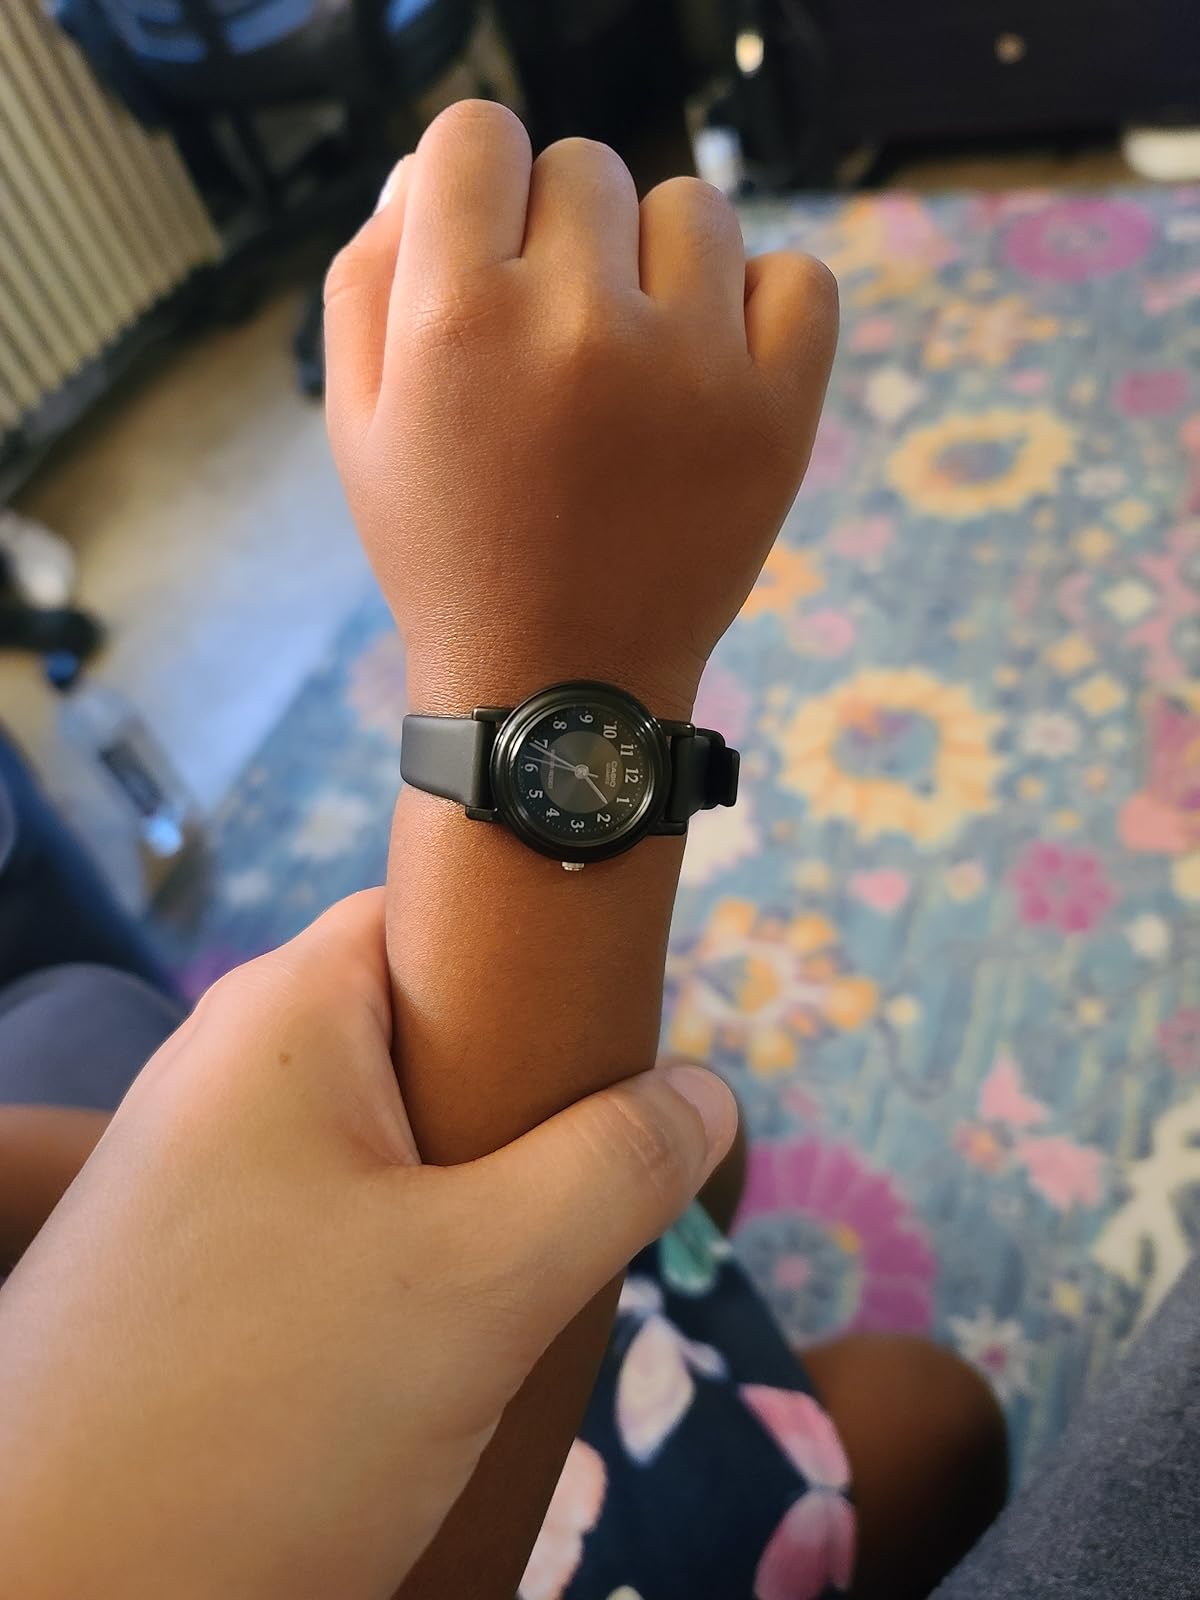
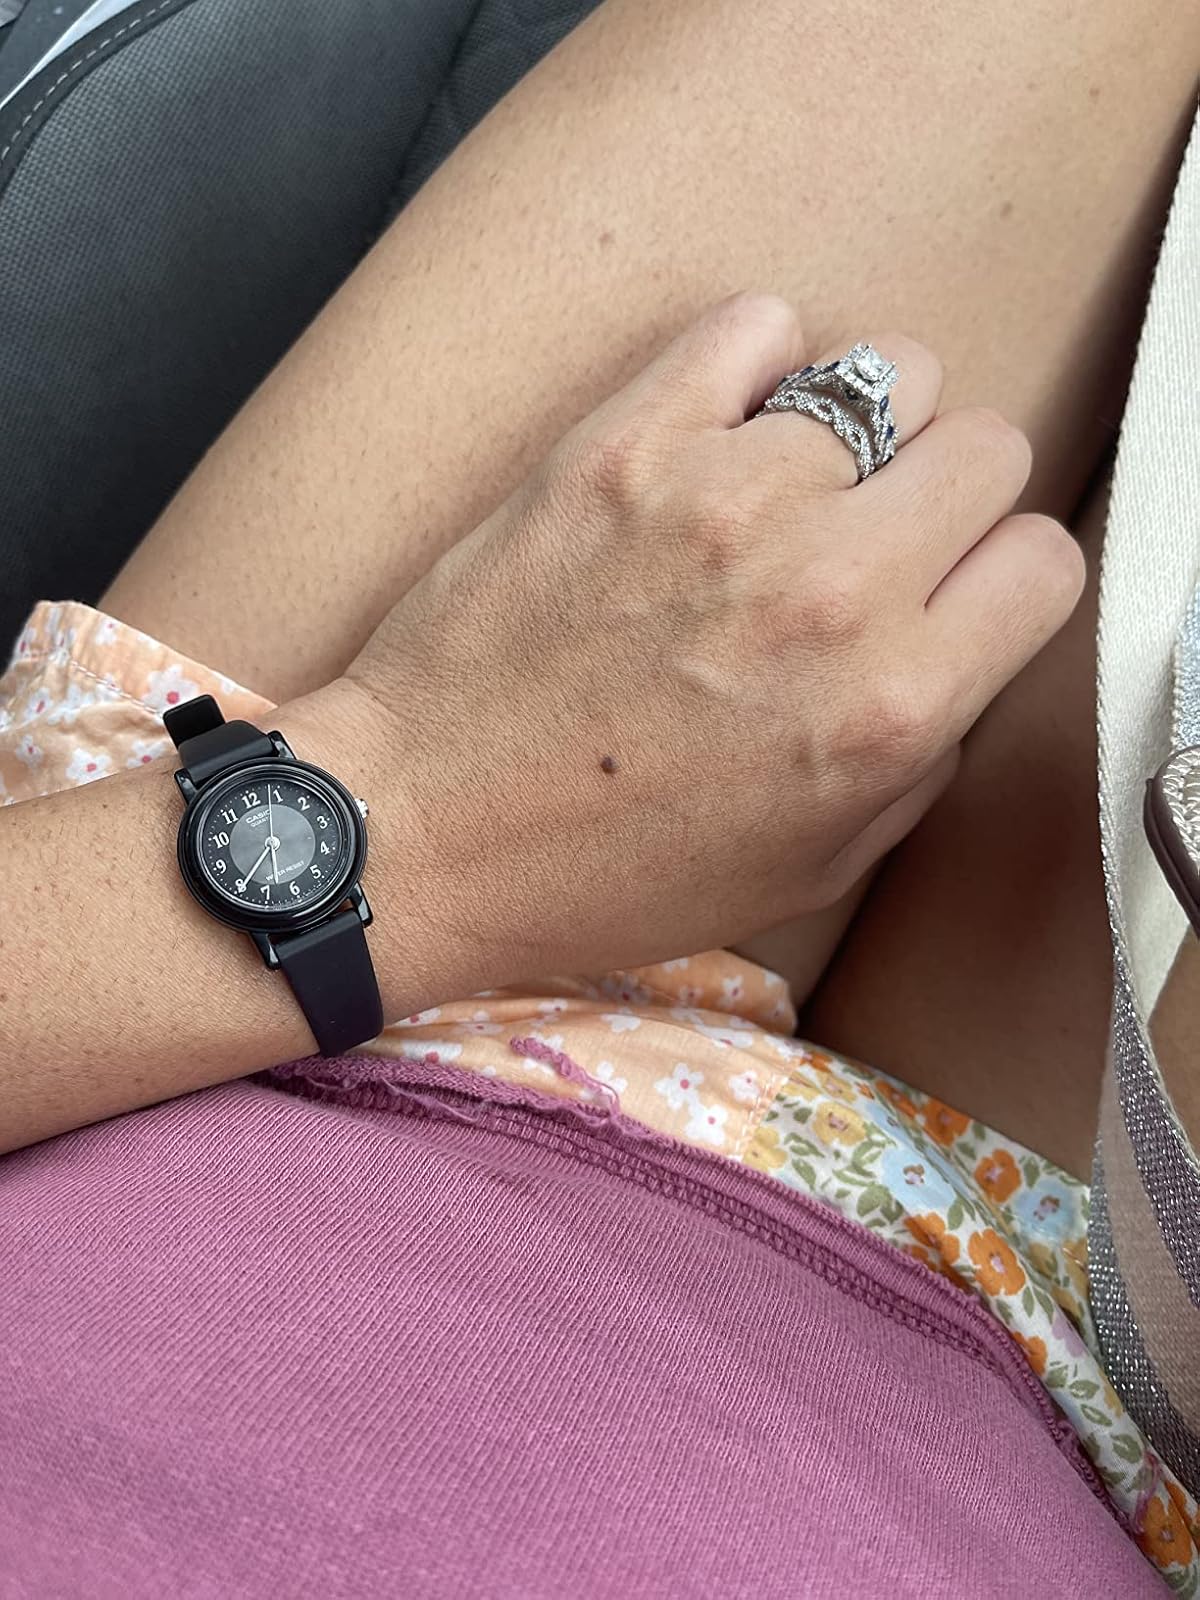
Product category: accessories_watch
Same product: yes